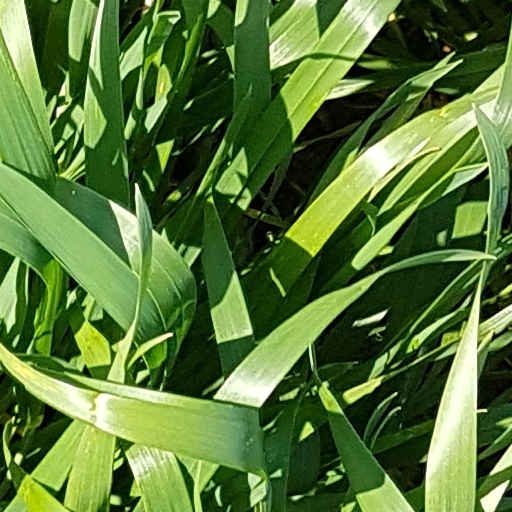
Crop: wheat